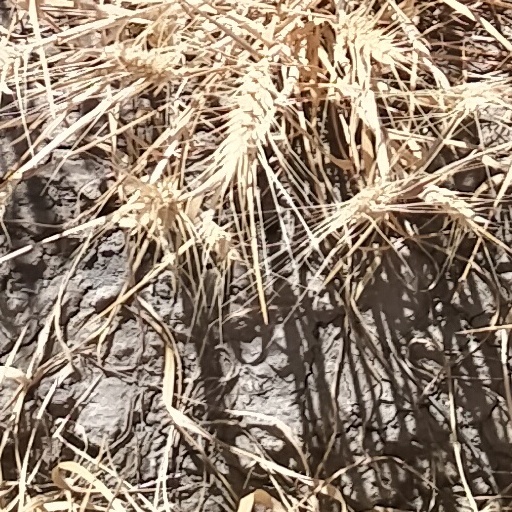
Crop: wheat